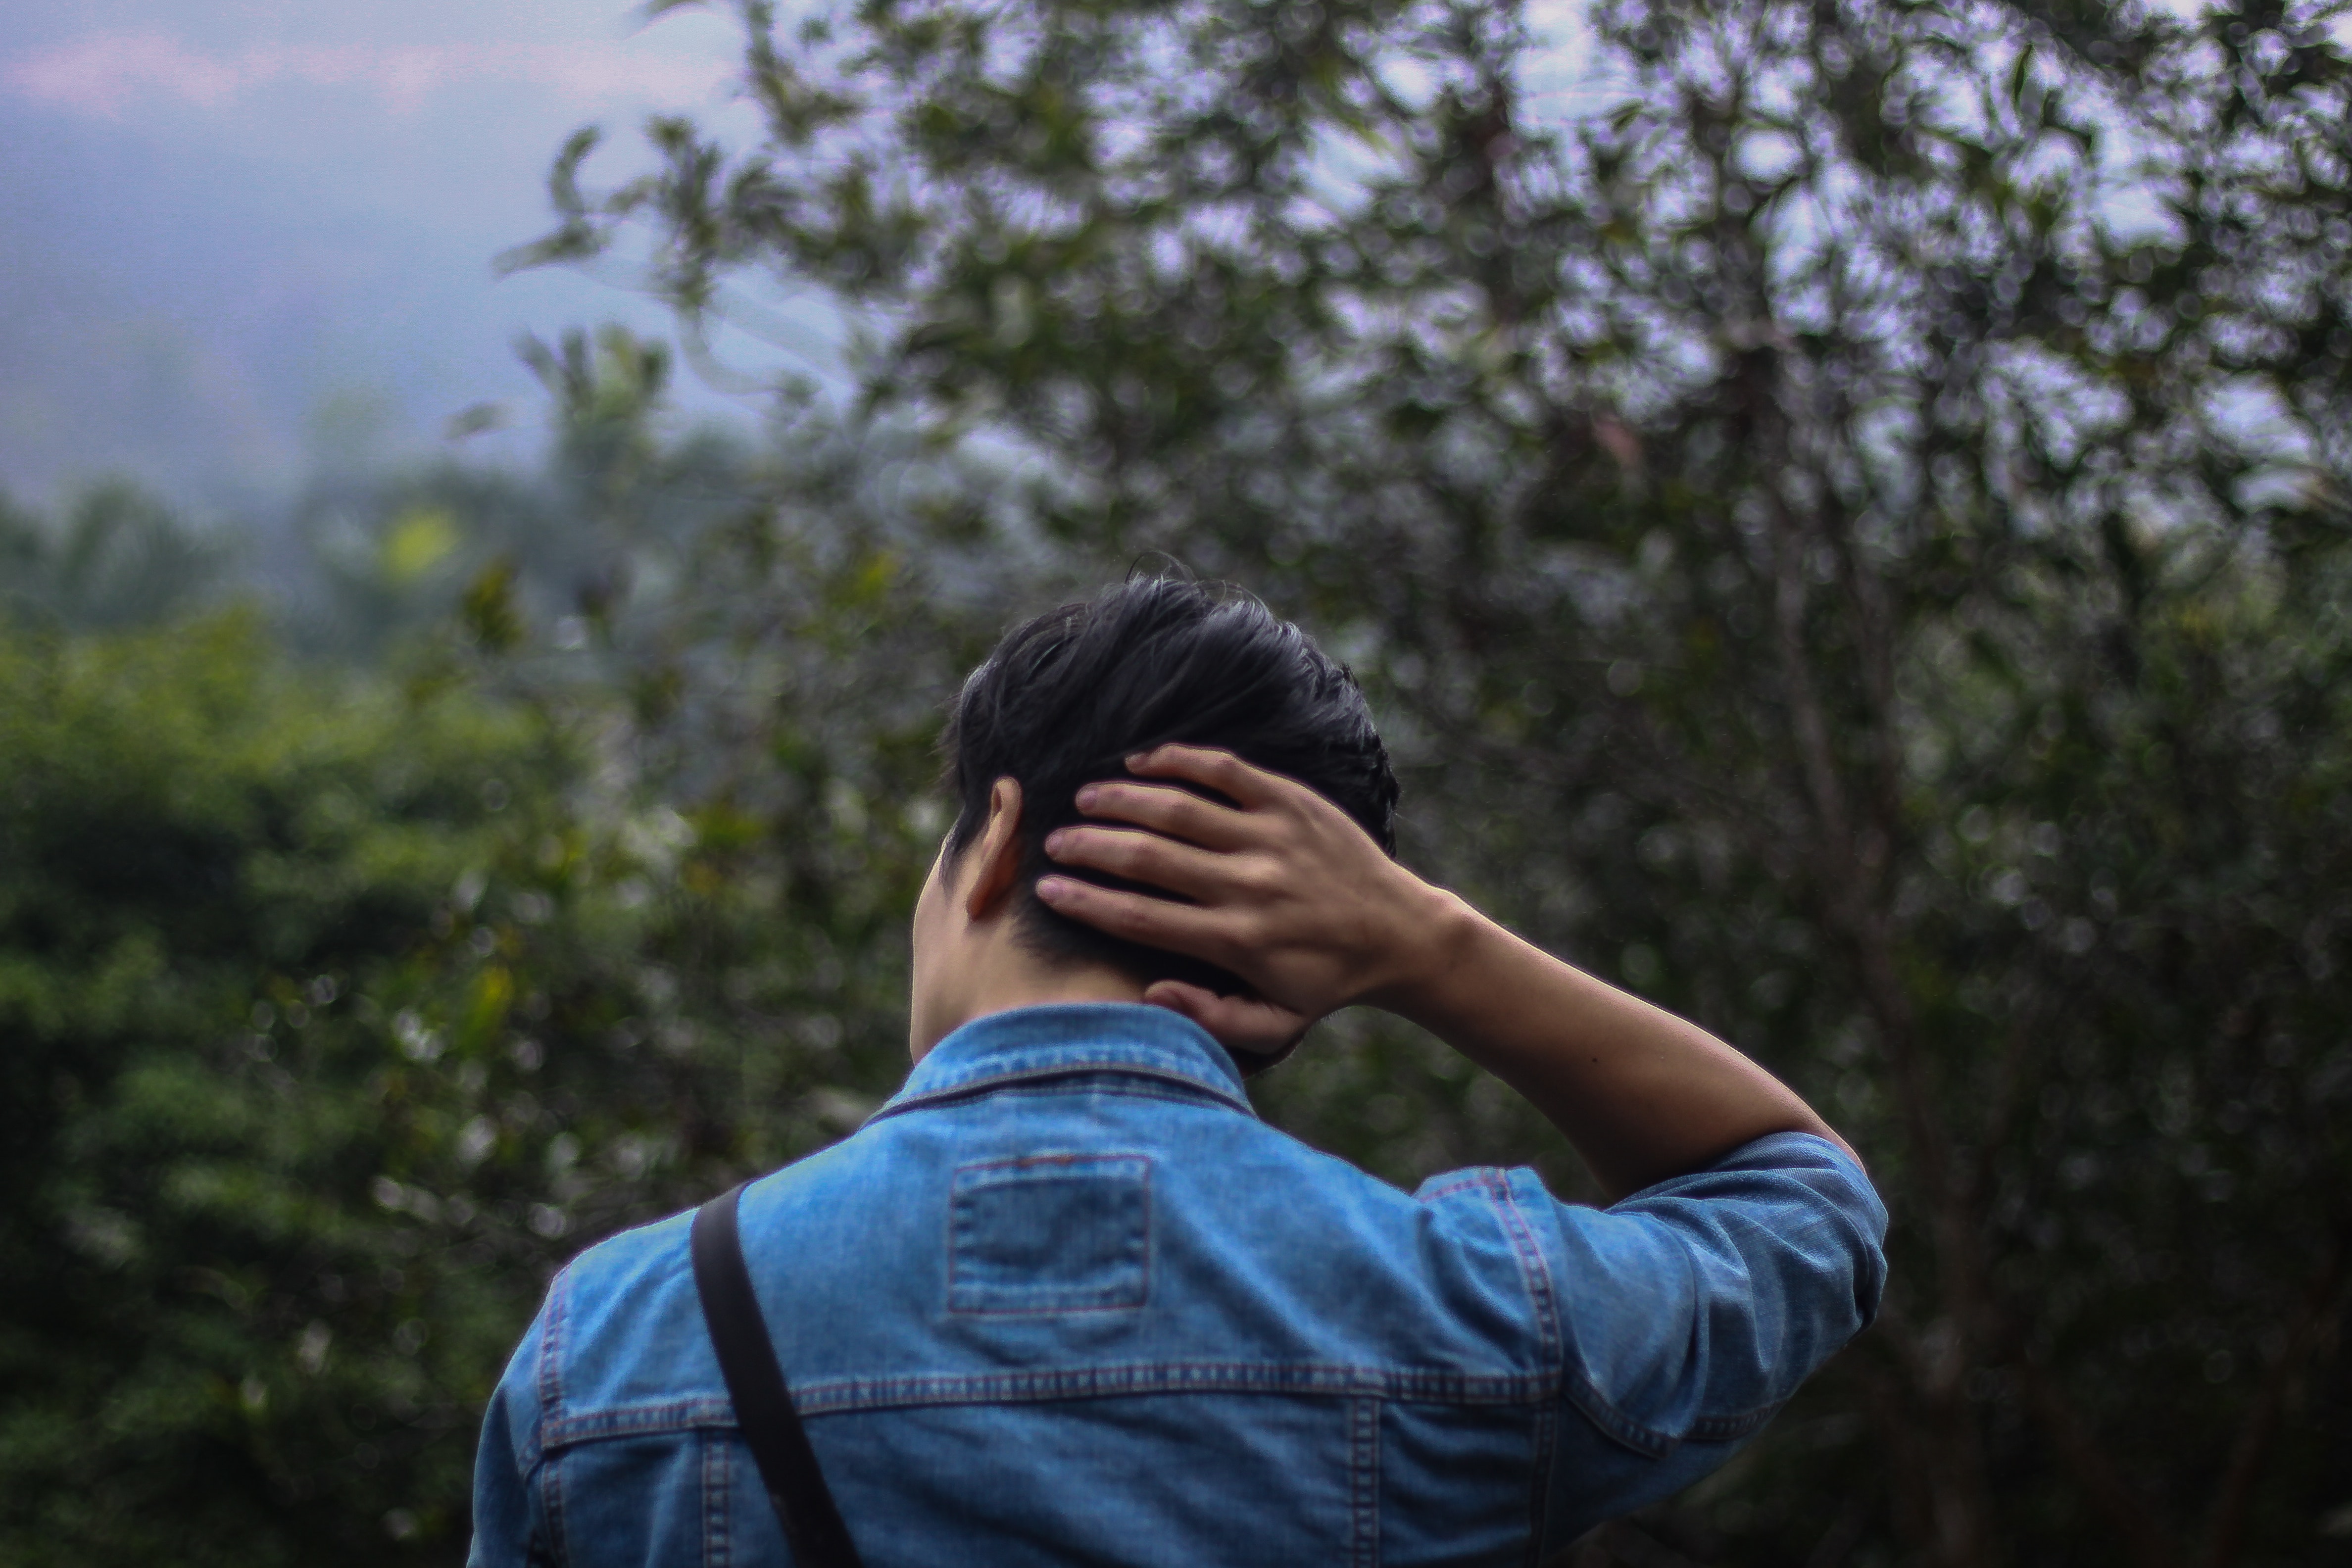
photograph, atmospheric phenomenon, tree, sky, leaf, photography, forest, cloud, hand, plant, glasses, mountain